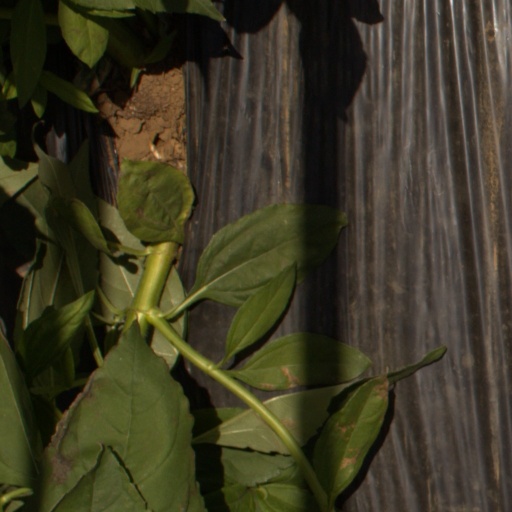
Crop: Jerusalem artichoke